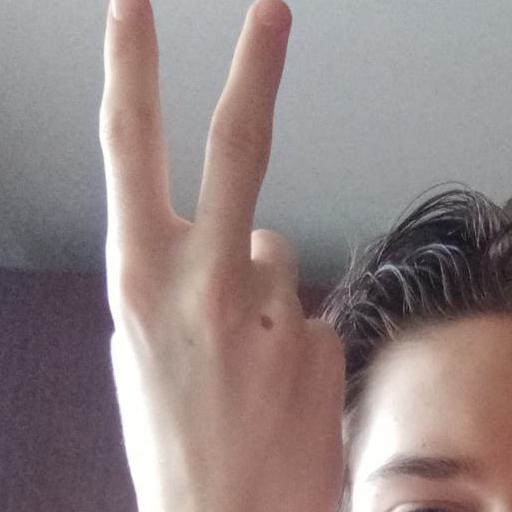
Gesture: peace_inverted